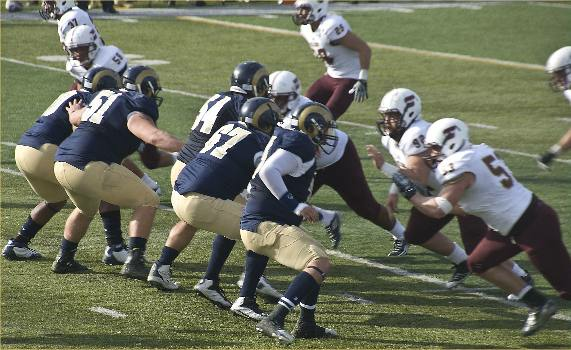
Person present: No